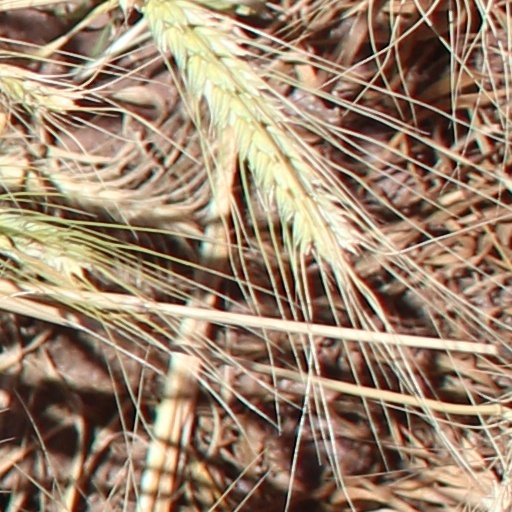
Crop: wheat